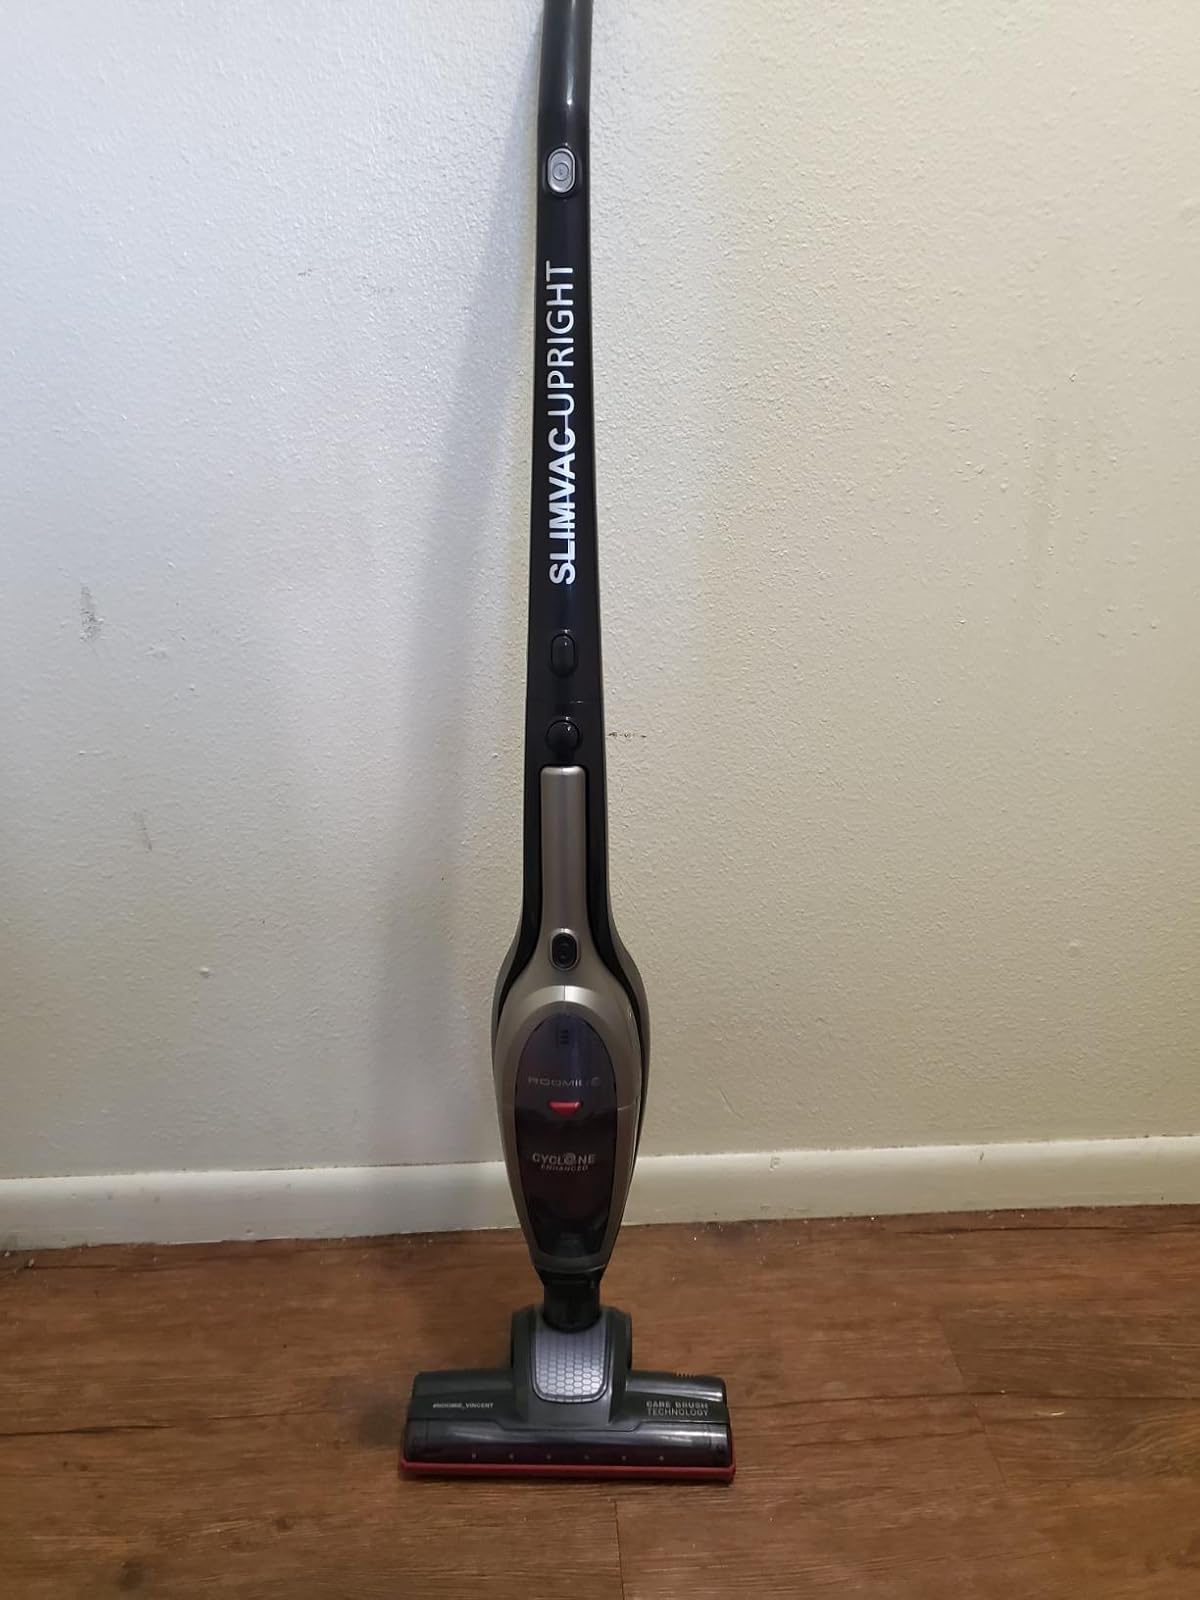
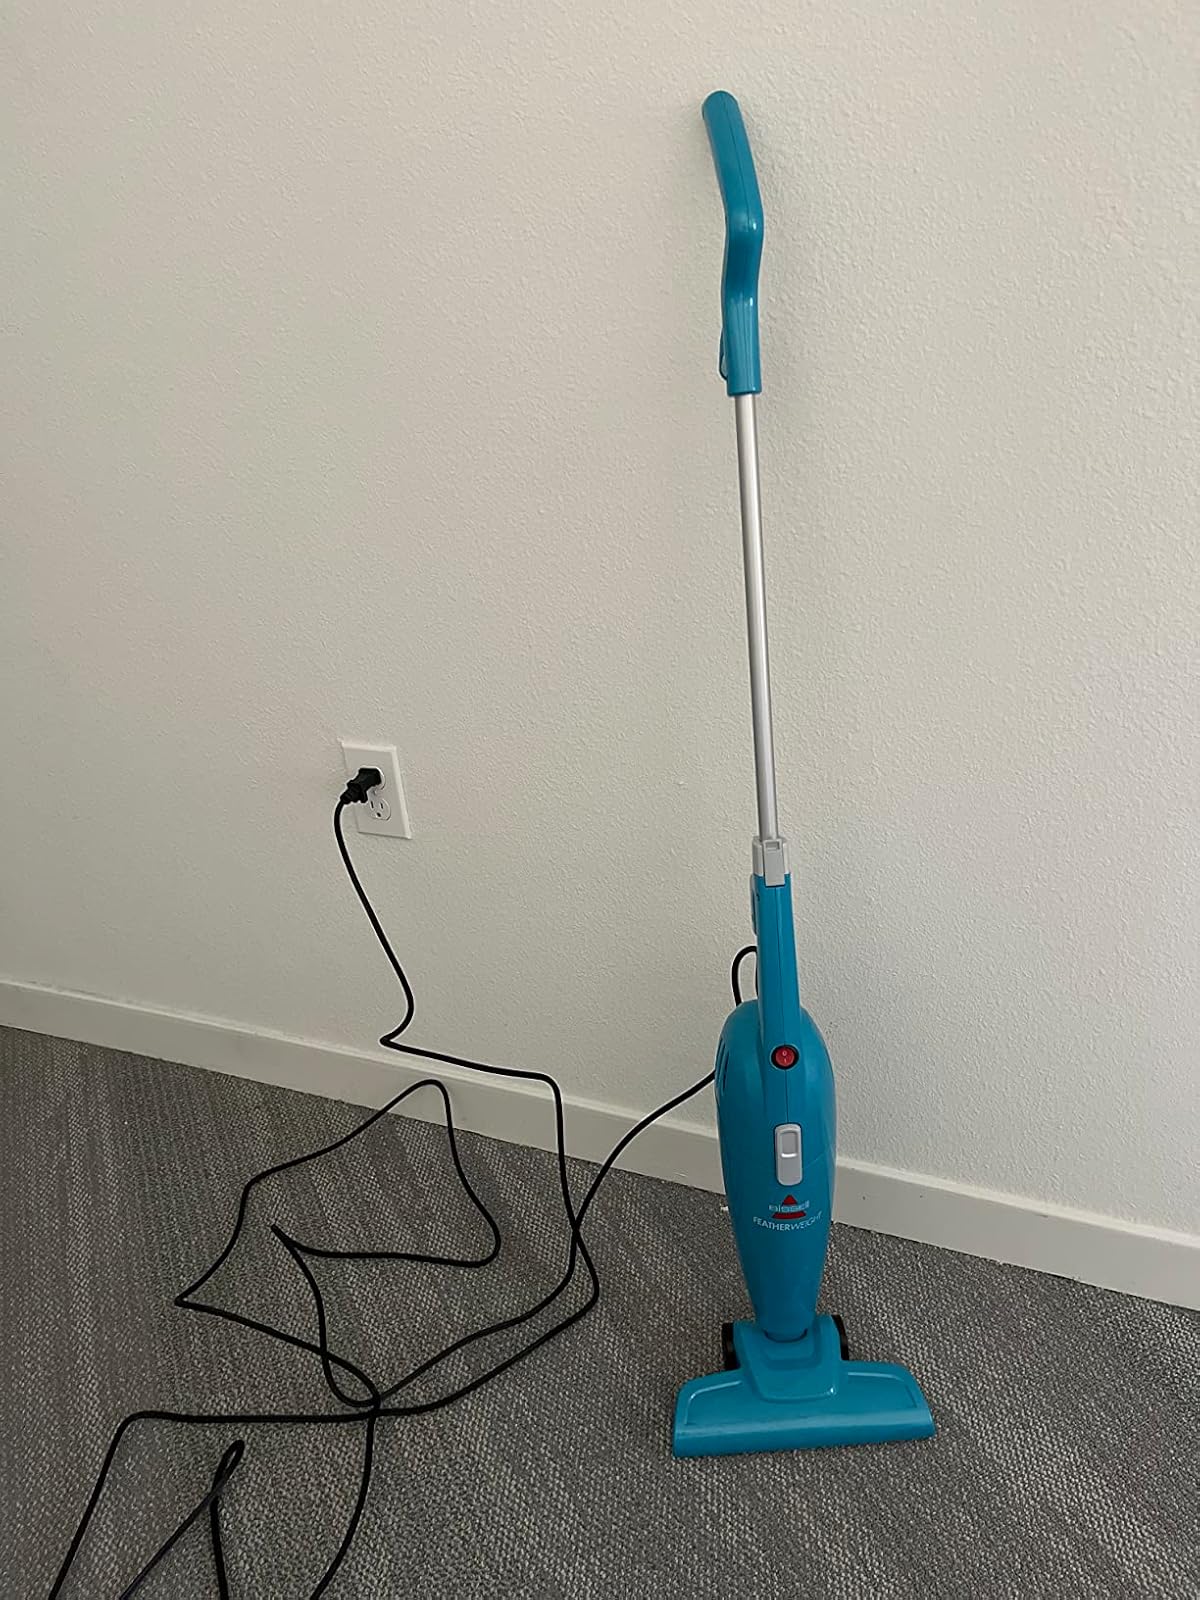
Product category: items_vacuum
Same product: no